Moon Jae-in

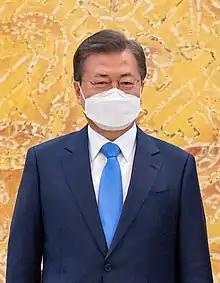
Moon wearing a protective mask in March 2021

Moon's response to the COVID-19 pandemic has been praised both domestically and internationally. In the first few weeks of March 2020, daily cases fell from 800 to fewer than 100, reducing daily cases by more than 90% at its peak.